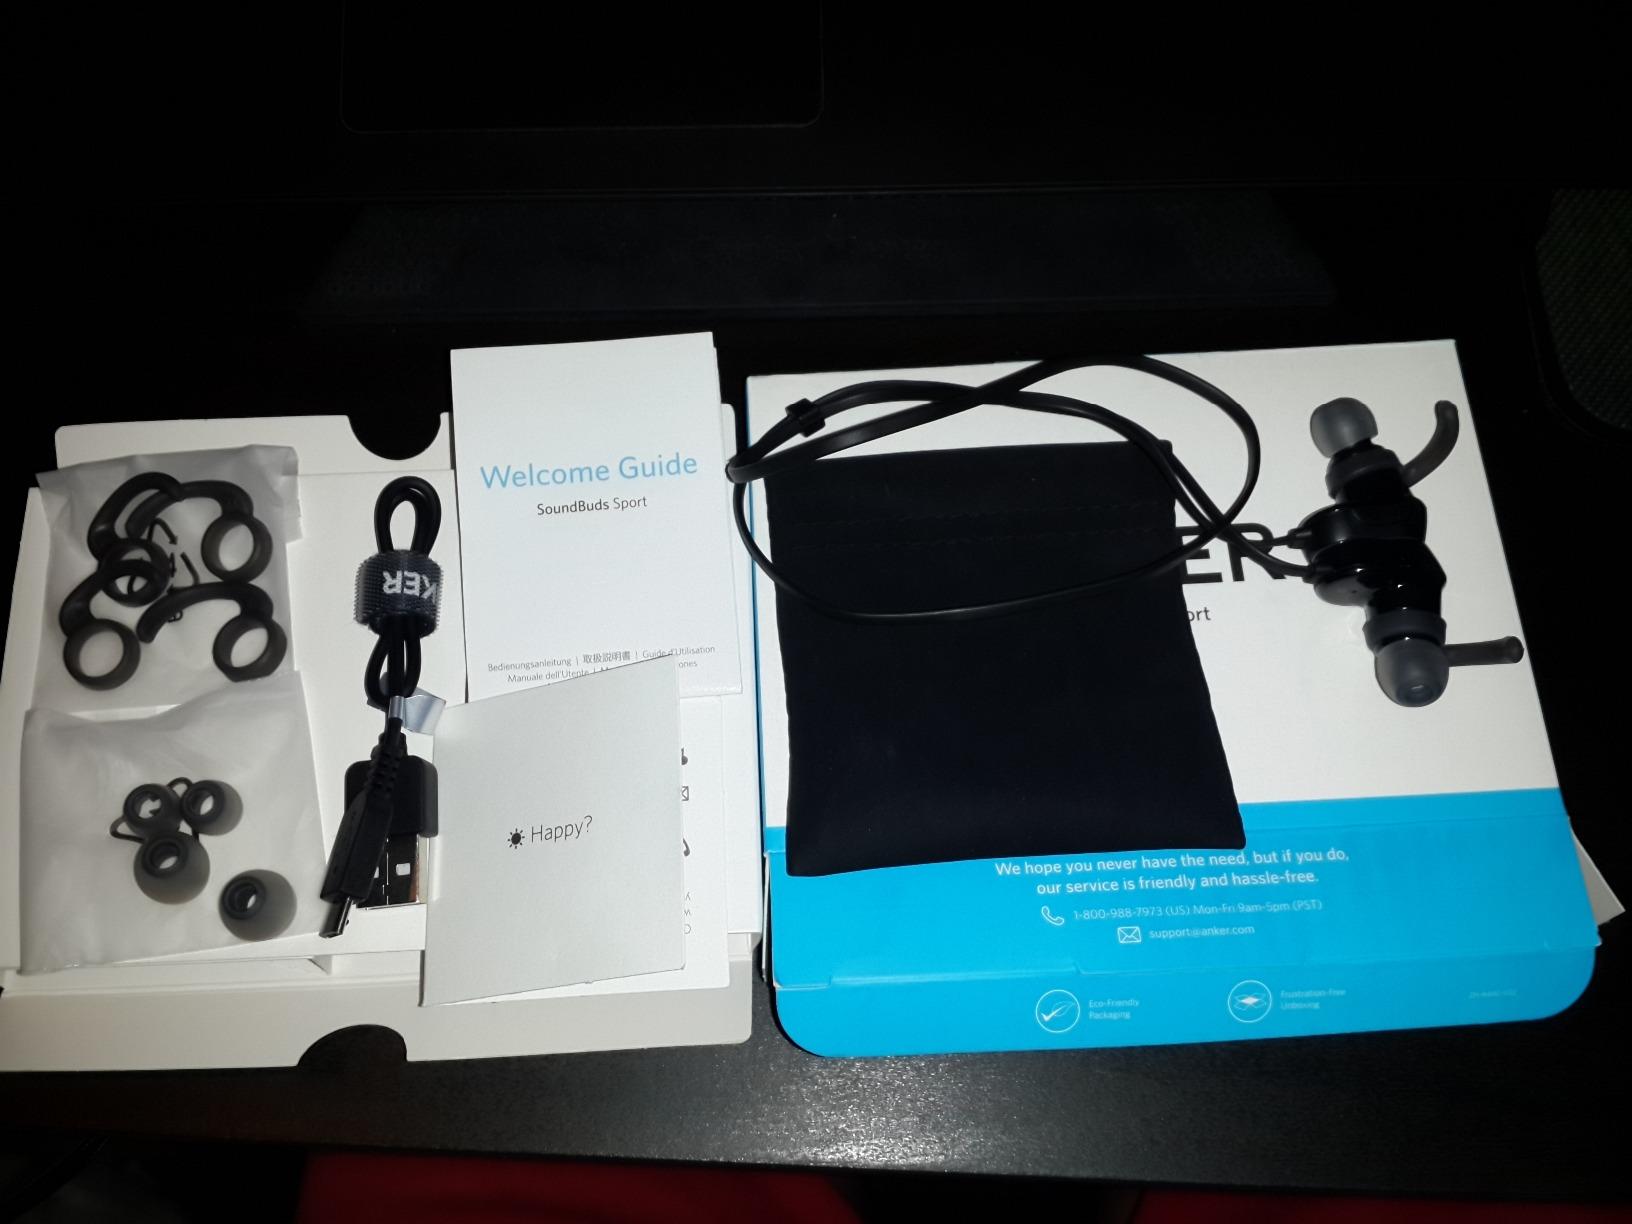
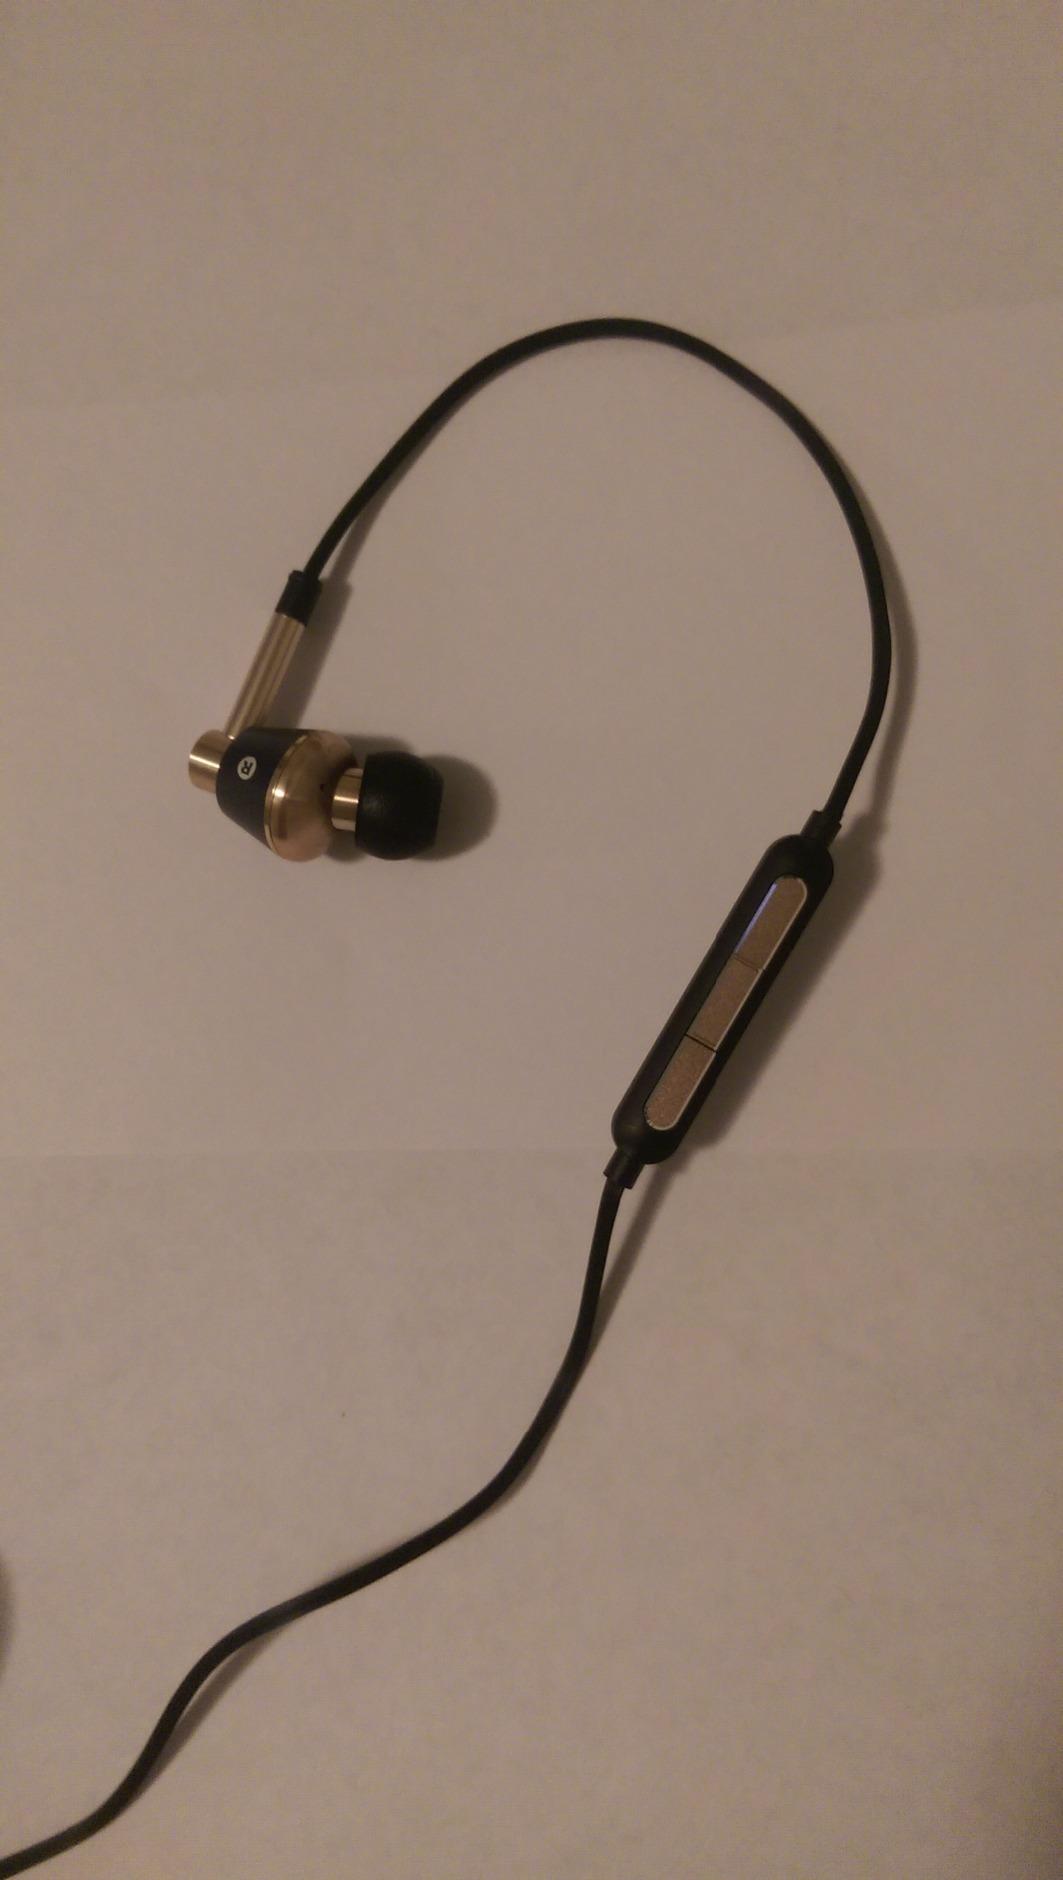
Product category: headphones
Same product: no